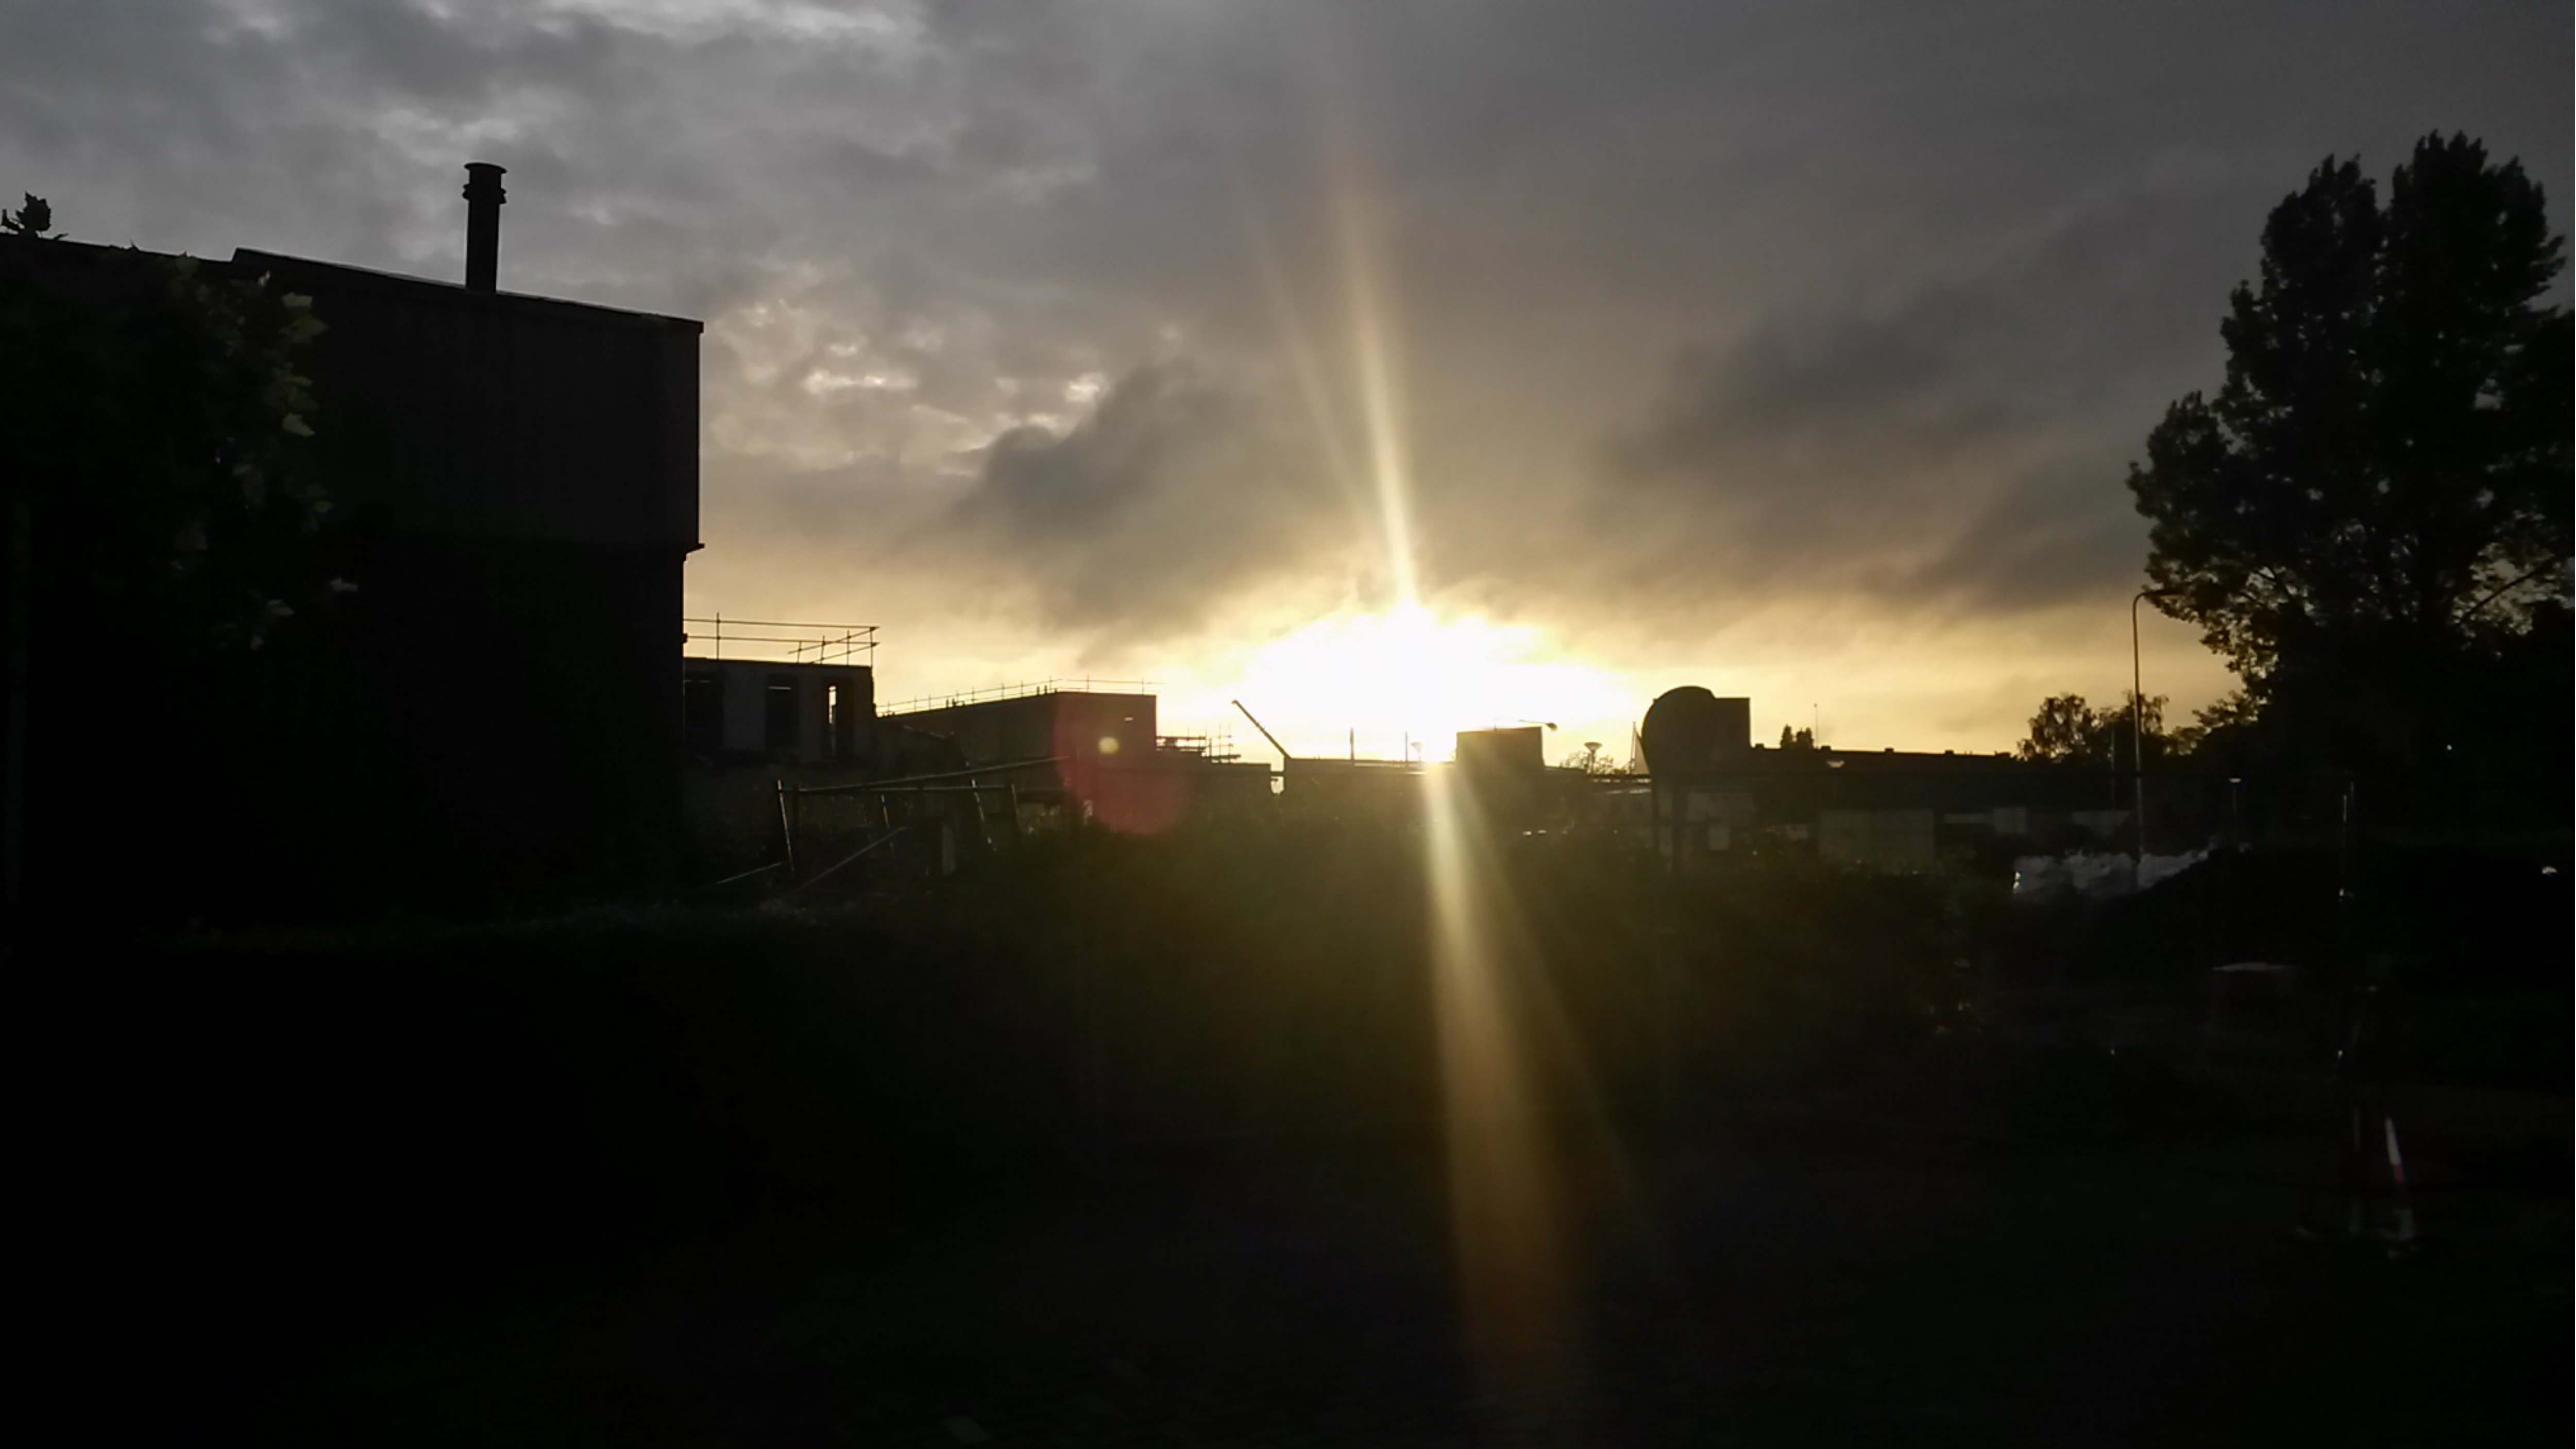
light, cloud, sky, sun, sunset, night, sunlight, morning, atmosphere, dusk, evening, darkness, atmospheric phenomenon